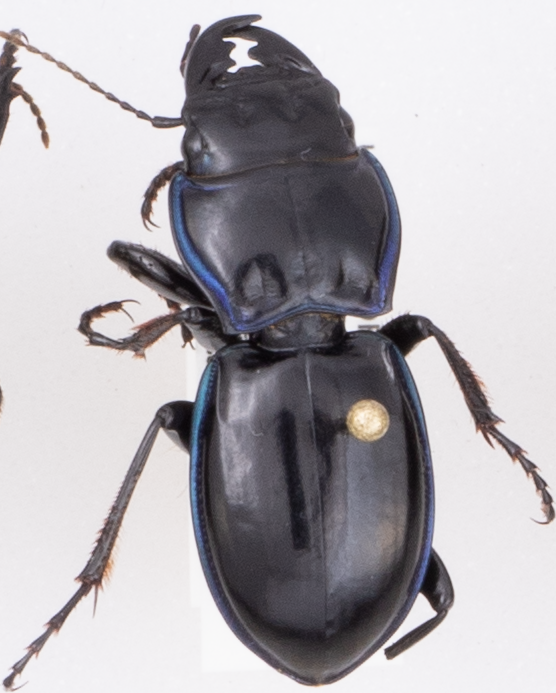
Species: Pasimachus elongatus
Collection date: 2018-08-02
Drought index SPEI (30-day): -0.718
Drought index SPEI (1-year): -0.276
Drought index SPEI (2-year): -0.588